How Many Miles to Babylon? (novel)

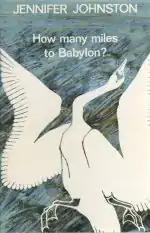
First edition

How Many Miles to Babylon? is a novel by Irish writer Jennifer Johnston, first published in 1974. The novel explores the relationship of two men, an Anglo-Irish aristocrat, Alexander Moore, and a lower class son of a labourer on his lands, Jerry, as they experience the First World War.